Schneider CA1

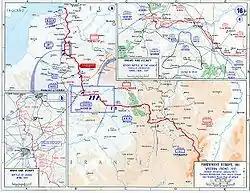
The Western Front in 1917 with the blue arrows indicating the sectors of the Nivelle Offensive

During production, the type was gradually improved, which caused further delays. From the 245th vehicle onwards an automatic starter was installed, engaged by a handle, as the original manual system did not allow for a sufficiently quick response to a changing battlefield situation. Also it was decided the design was too poorly protected. In response to the first use of British Mark I tanks on 15 September 1916, the Germans had begun to introduce anti-tank weapons and tactics. One of the measures taken by them was the issuing of the "Kerngeschoss" or "K-bullet", a hardened steel core round capable of piercing the thin armour of tanks. To defeat it, from the 210th vehicle onwards the Schneider tank was fitted with extra 5.4 mm thick armour plates on the sides and front with a space of four centimetres between the main armour and these appliqué plates. Even without the spaced armour, the front plates would have been immune against K-bullet fire from a distance of two hundred metres, because they were angled at 60°, providing an effective line-of-sight thickness of . During the spring of 1917 existing vehicles were uparmoured (creating a "surblindé" version) by the army workshop at Champlieu. Some of these, such as a vehicle with series number 61213, were fitted with additional armour plates on the vertical front surfaces, including an extra rectangular shield around the gun barrel. On 1 April 1917 of the 208 tanks available only about a hundred had been retrofitted. None of the older tanks had at this point yet received the new starter engine, this part of the improvement process would take until the end of the summer.